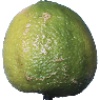
Label: limes